Carbon sequestration

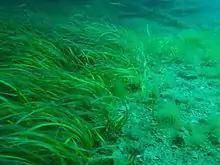

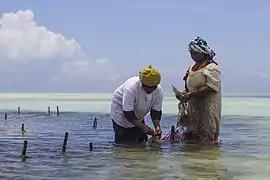
Women working with seaweed

Seaweed grows in shallow and coastal areas, and captures significant amounts of carbon that can be transported to the deep ocean by oceanic mechanisms; seaweed reaching the deep ocean sequester carbon and prevent it from exchanging with the atmosphere over millennia. Growing seaweed offshore with the purpose of sinking the seaweed in the depths of the sea to sequester carbon has been suggested. In addition, seaweed grows very fast and can theoretically be harvested and processed to generate biomethane, via anaerobic digestion to generate electricity, via cogeneration/CHP or as a replacement for natural gas. One study suggested that if seaweed farms covered 9% of the ocean they could produce enough biomethane to supply Earth's equivalent demand for fossil fuel energy, remove 53 gigatonnes of per year from the atmosphere and sustainably produce 200 kg per year of fish, per person, for 10 billion people.Ideal species for such farming and conversion include "Laminaria digitata", "Fucus serratus" and "Saccharina latissima".